Slate (magazine)

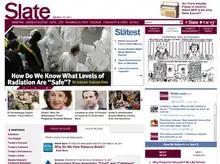
The design of "Slate"s homepage from 2006 to 2013

On its 10th anniversary, "Slate" unveiled a redesigned website. It introduced "Slate V" in 2007, an online video magazine with content that relates to or expands upon their written articles. In 2013, the magazine was redesigned under the guidance of design director Vivian Selbo.